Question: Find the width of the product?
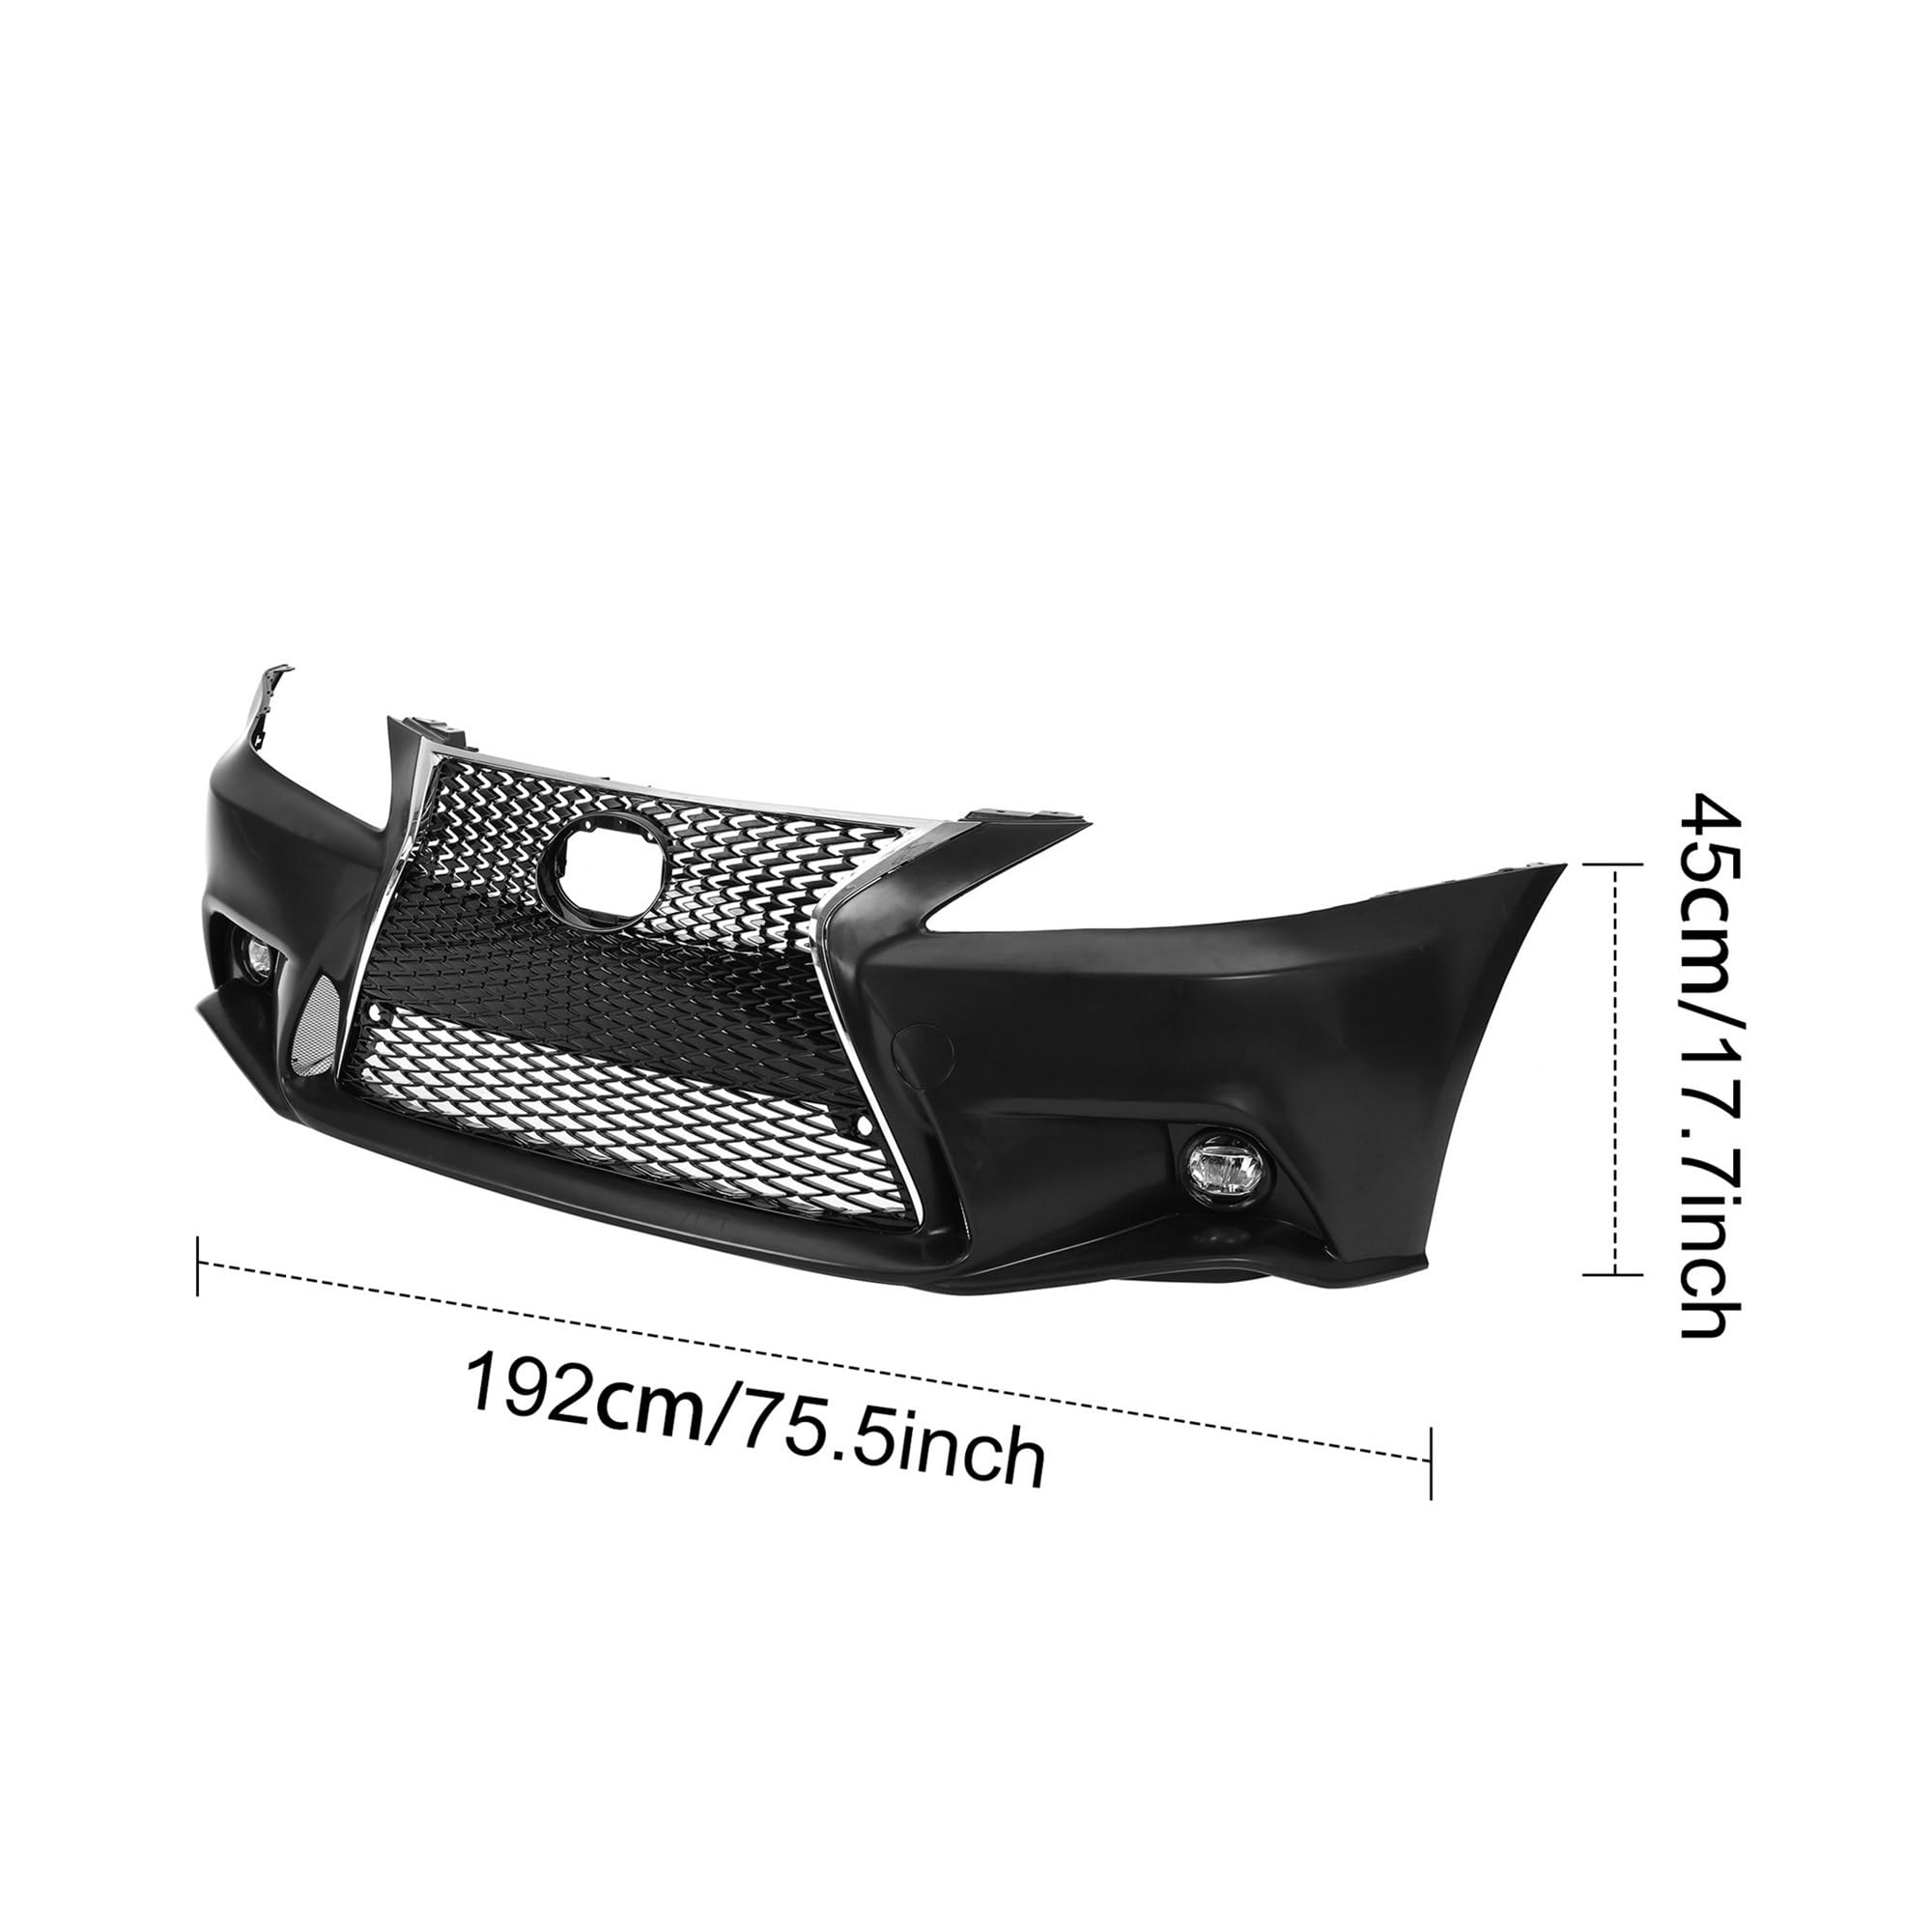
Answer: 192.0 centimetre